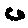
Label: 0